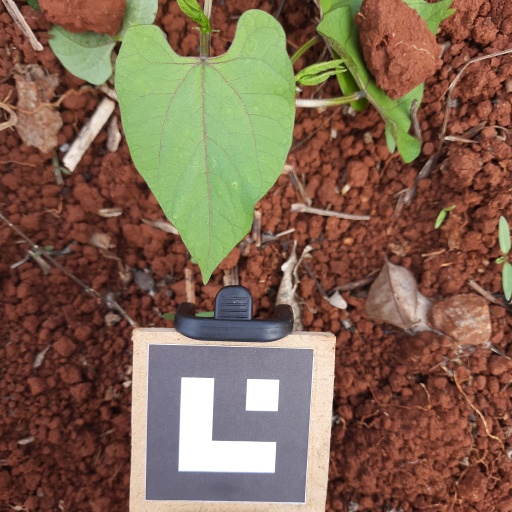
Observations: flat surface, no eating holes, under cloudy sky